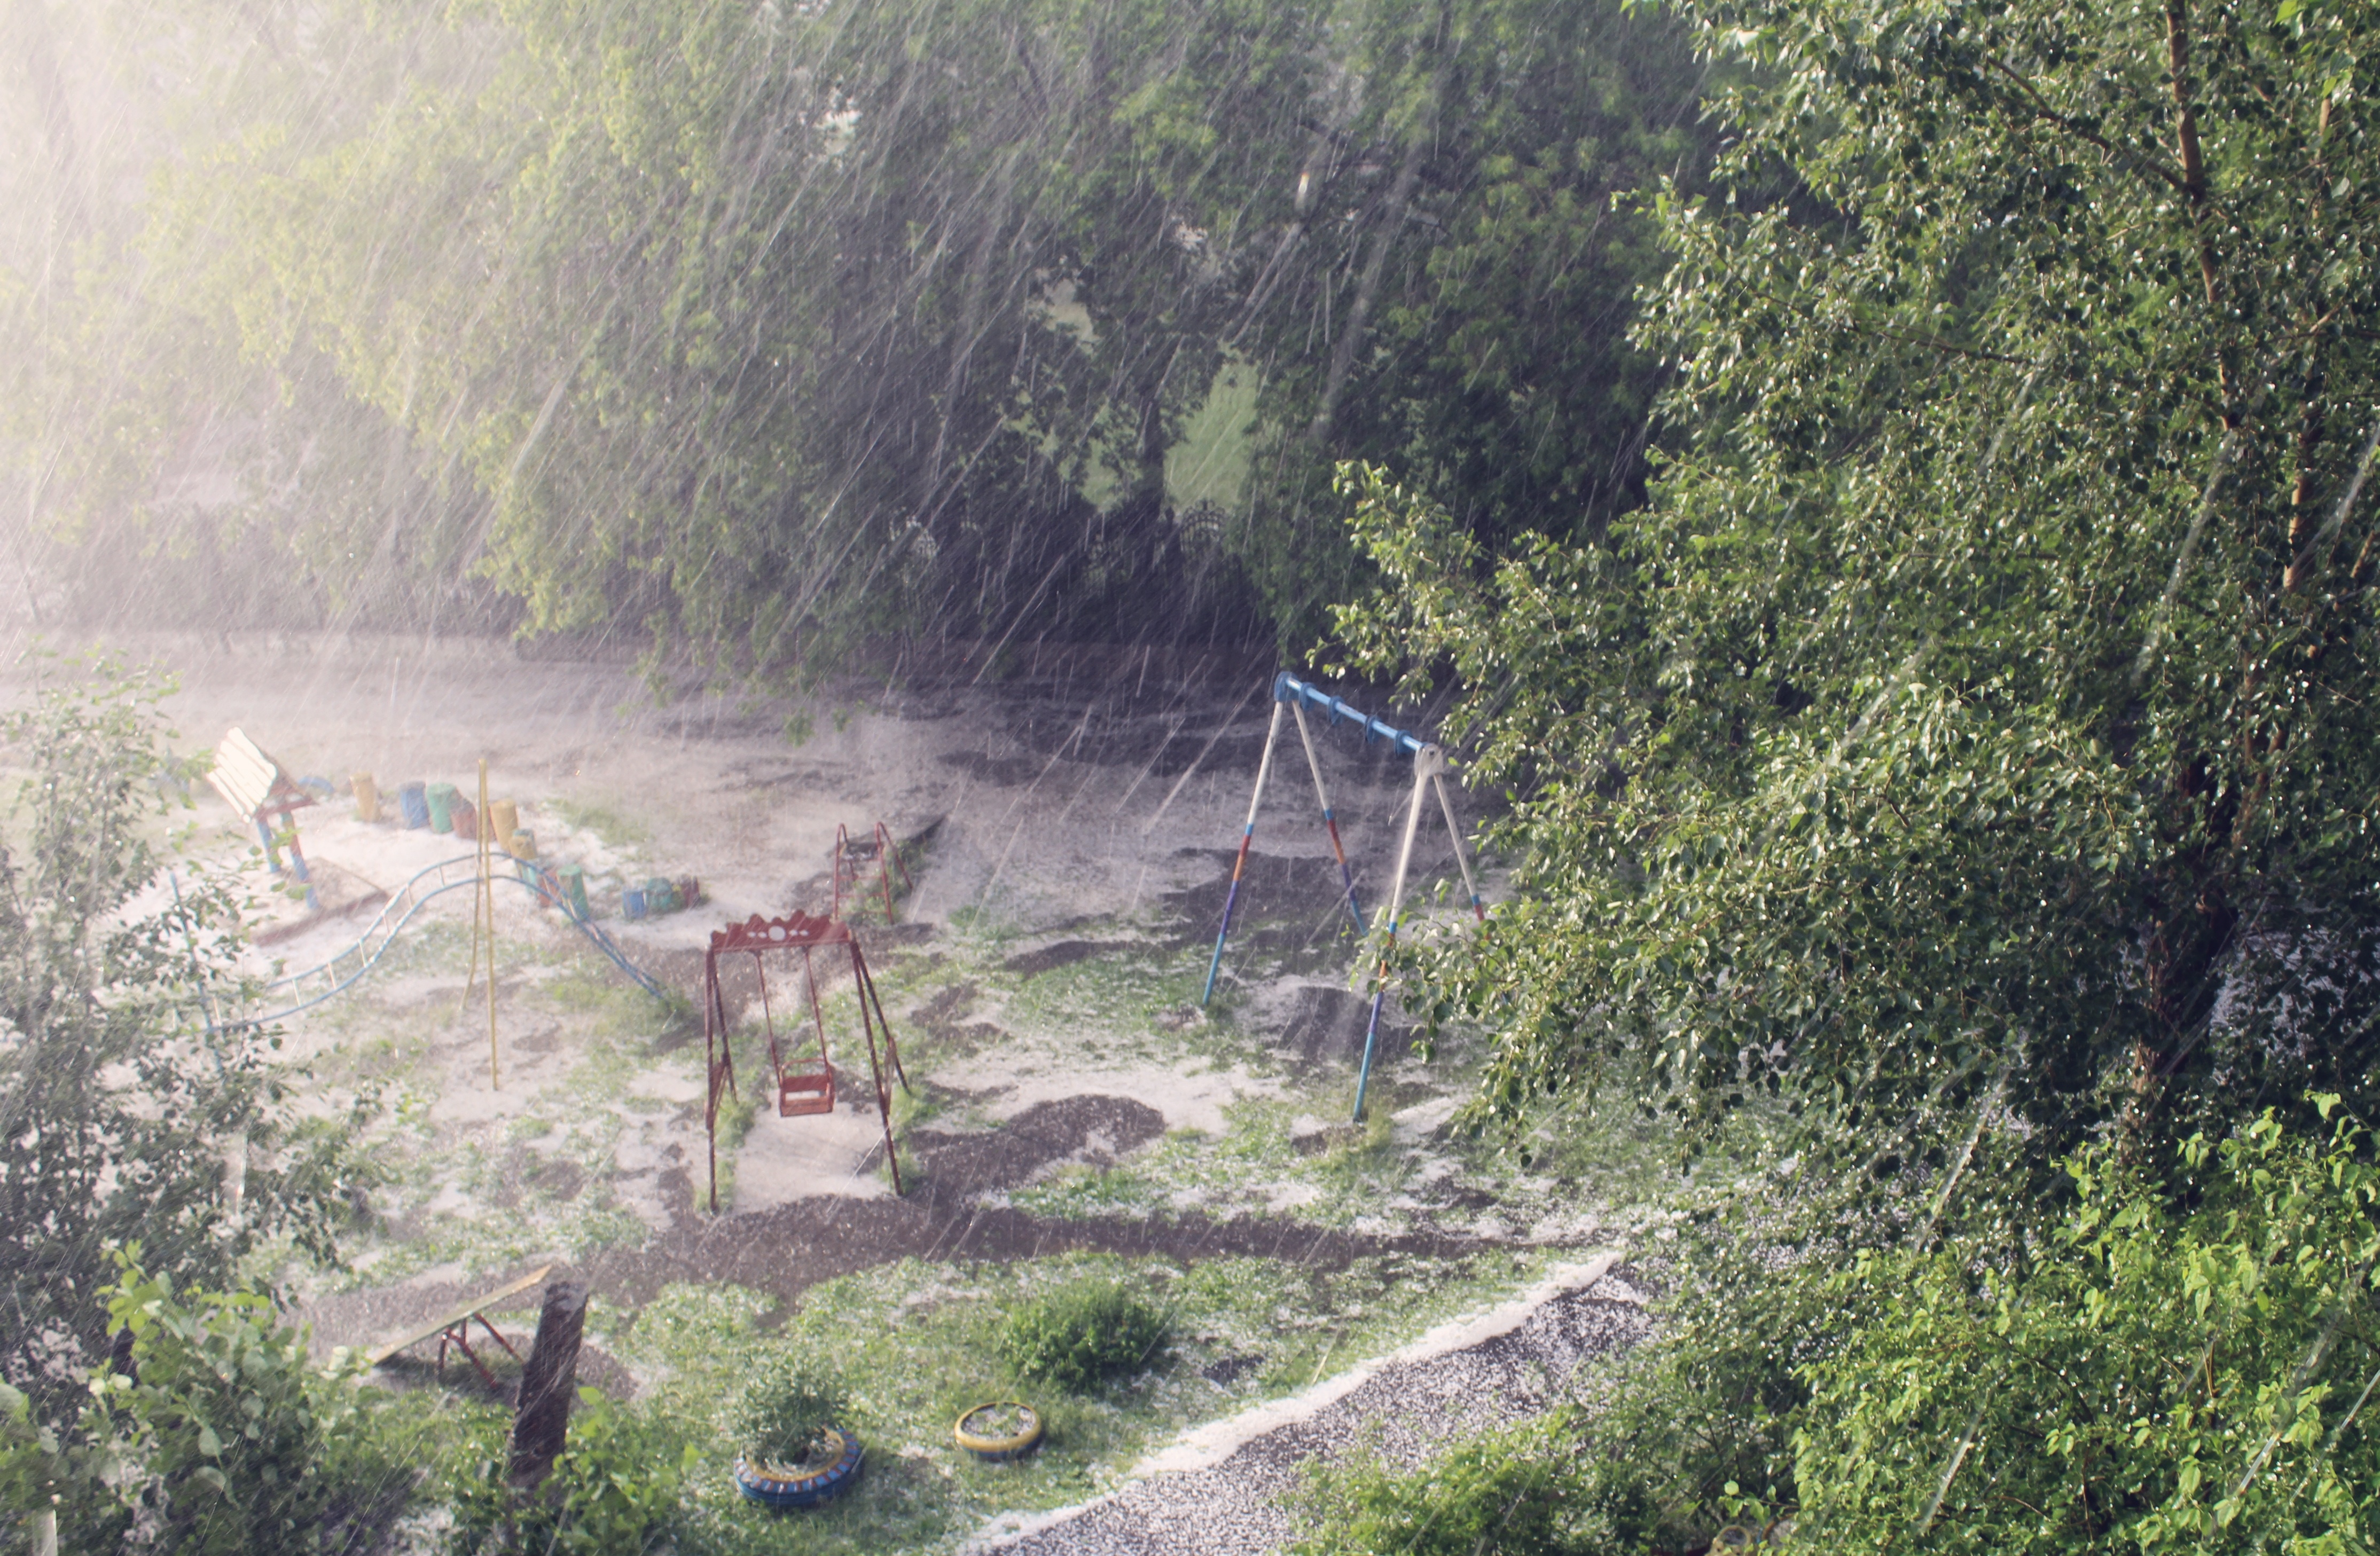
forest, jungle, rainforest, habitat, geological phenomenon